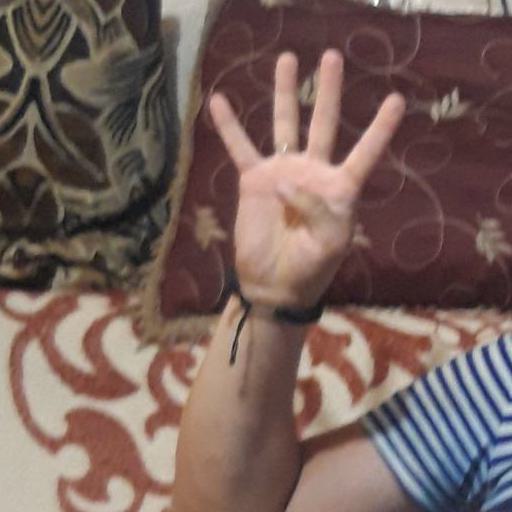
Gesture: four